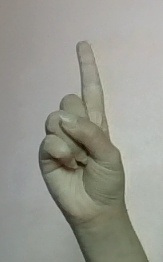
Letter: bb